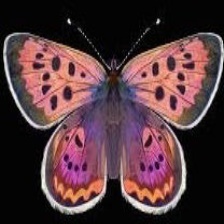
Species: PURPLISH COPPER
Butterfly family (ImageNet category): lycaenid_butterfly